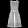
Label: Dress